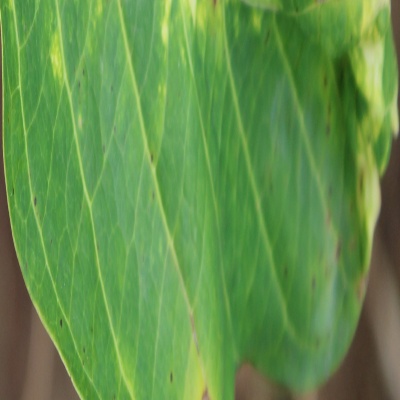
Crop: Cassava
Condition: mosaic